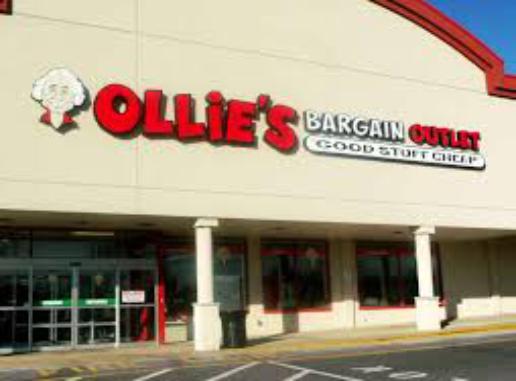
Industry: Others